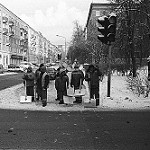
Label: B & W